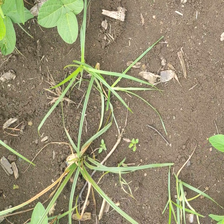
Weed species: Lavhala_(Cyperus_Rotundus)